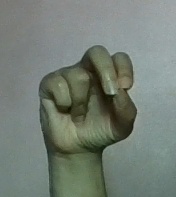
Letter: gaaf